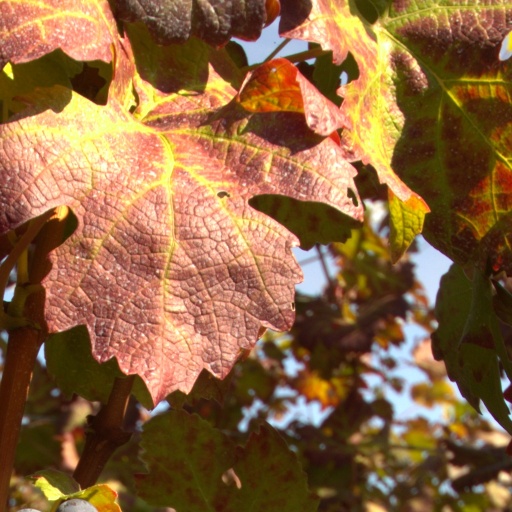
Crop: grape